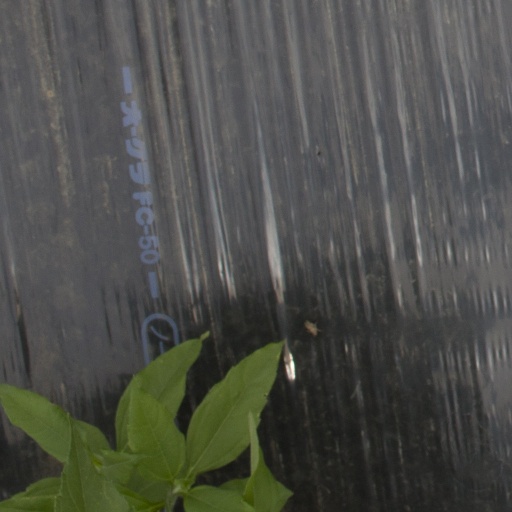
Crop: Jerusalem artichoke